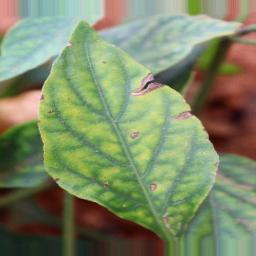
Label: nutritional